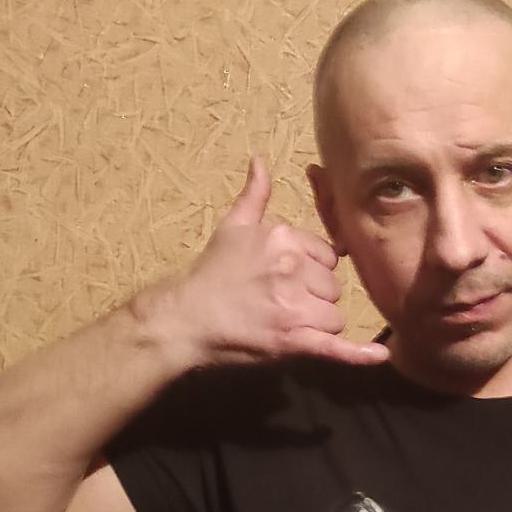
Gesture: call